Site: brandenburg
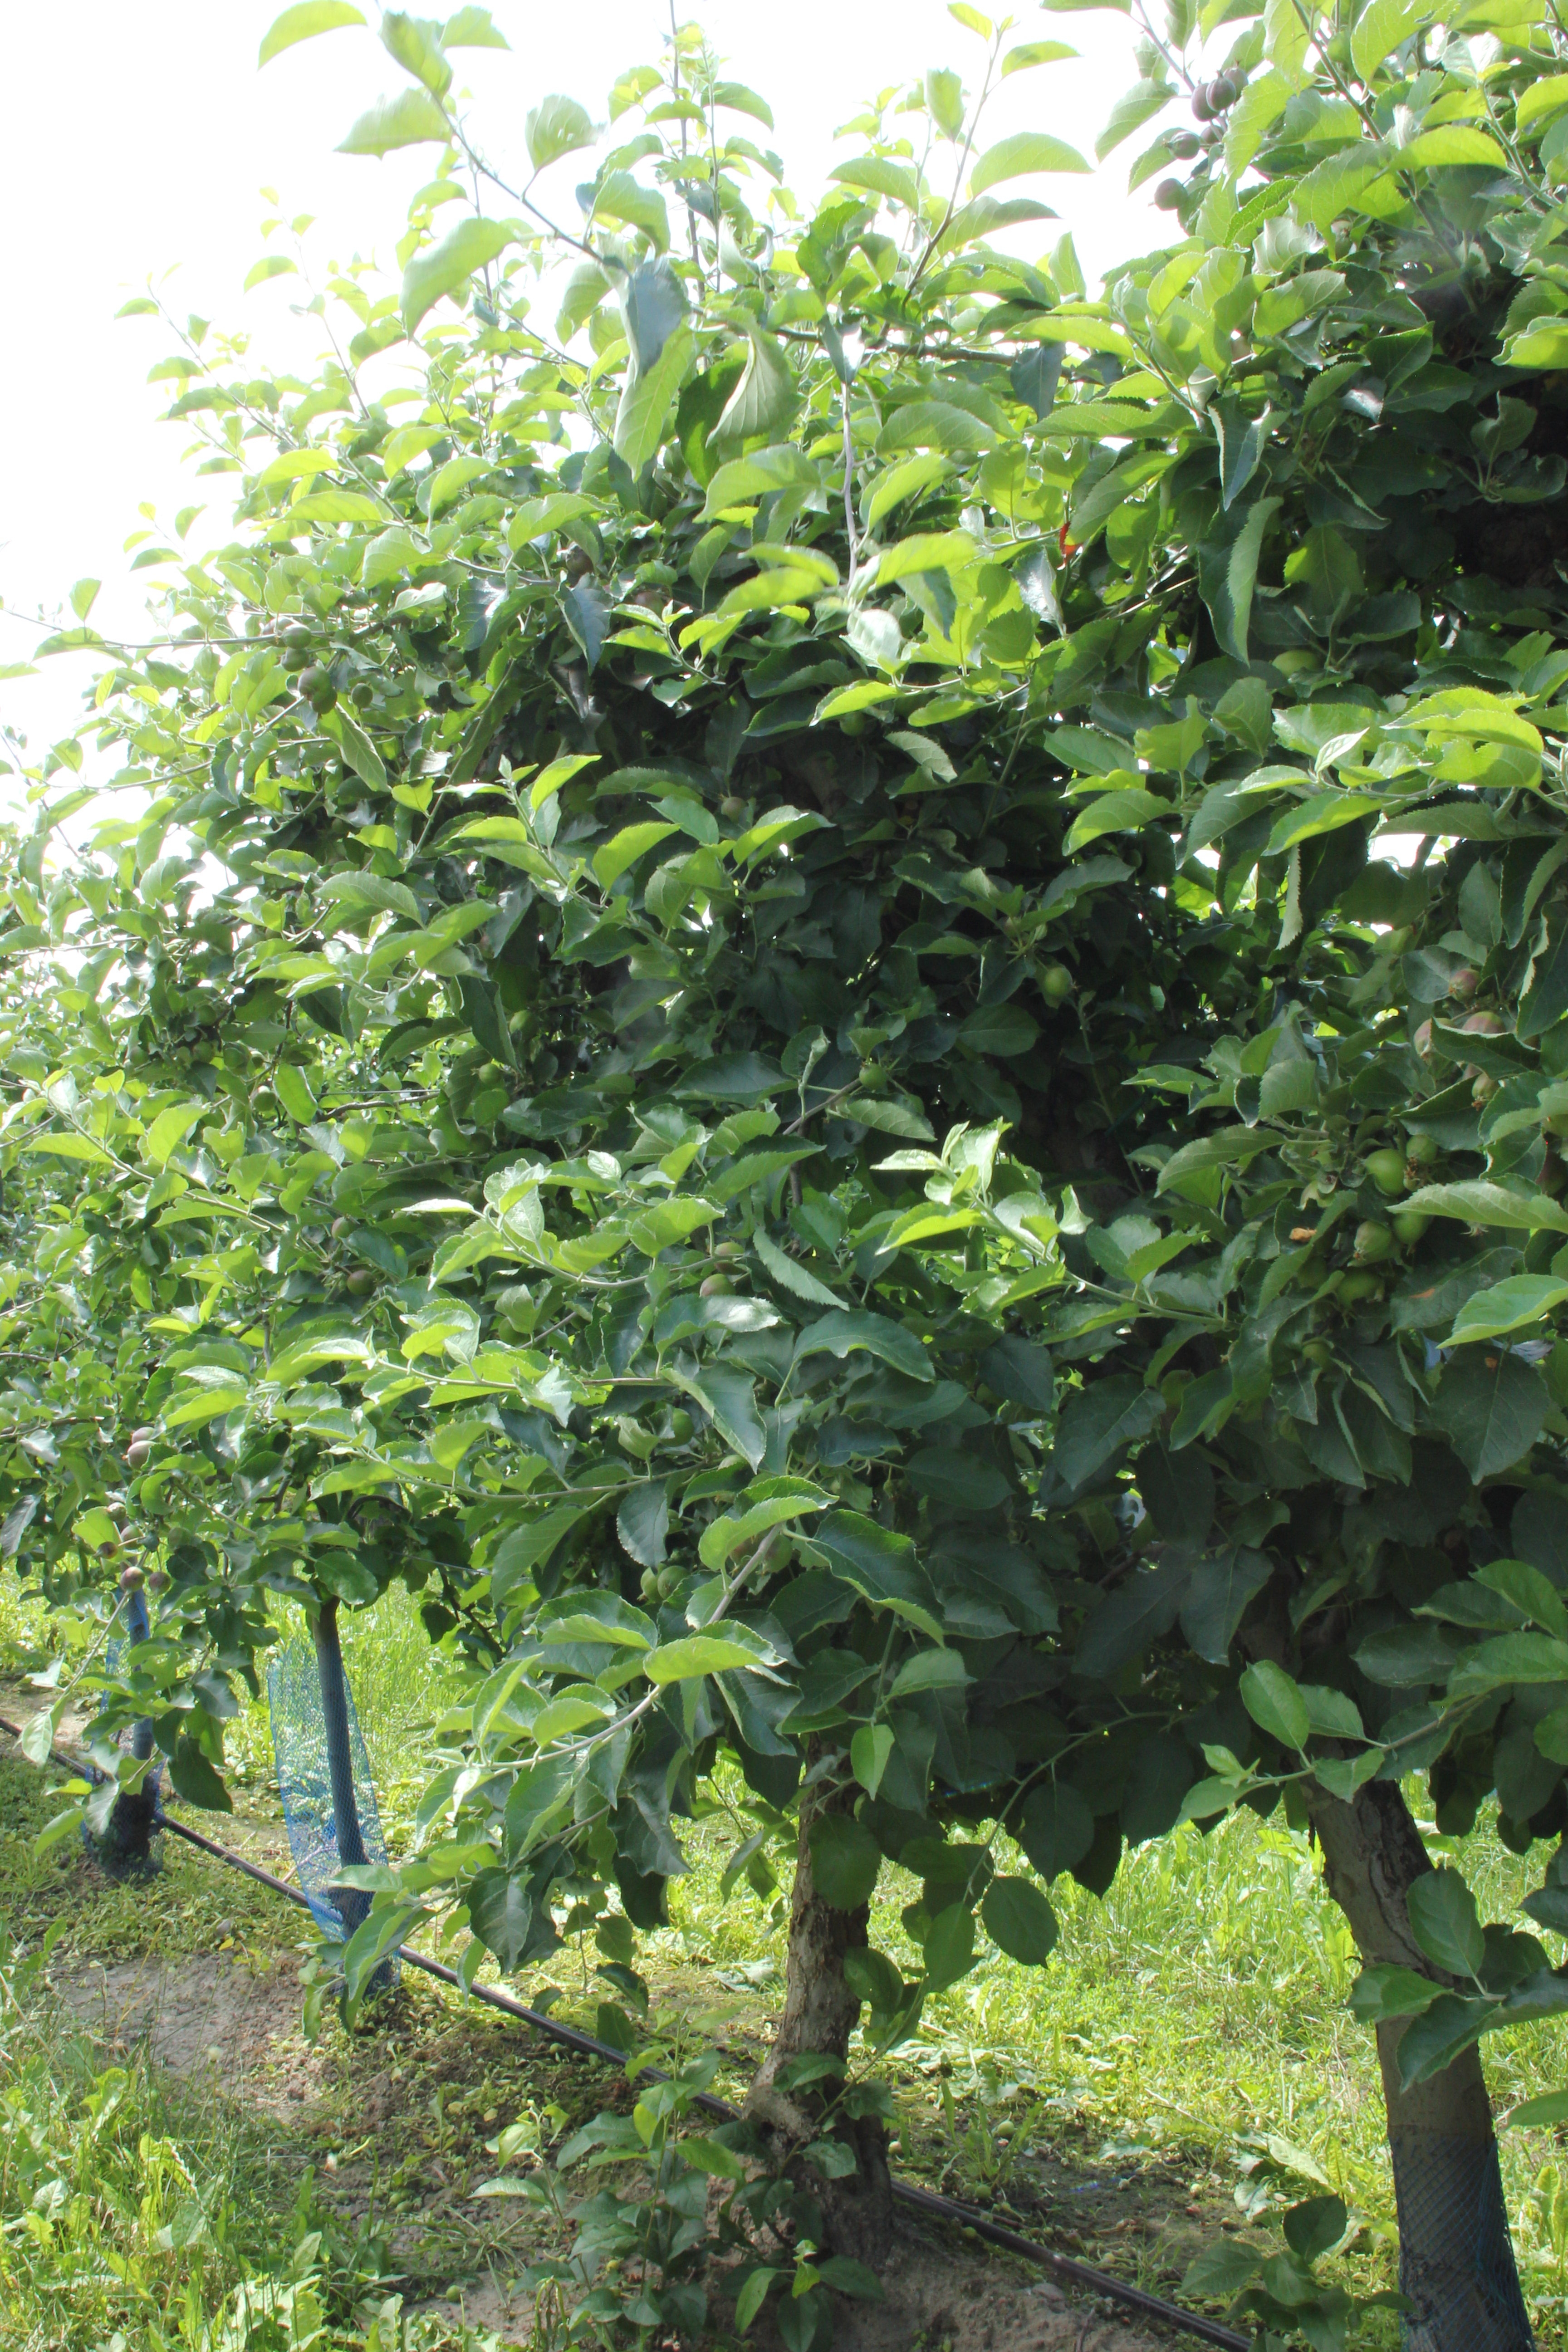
Growth stage (BBCH 73): Development of fruit